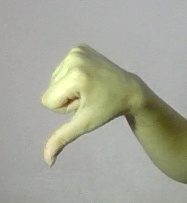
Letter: waw